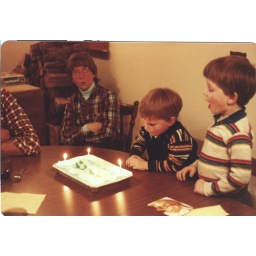
Wow! What a nice cake, Hugh! Taken in the kitchen of &amp;quot;the dirty old farm,&amp;quot; Gilmanton, NH.